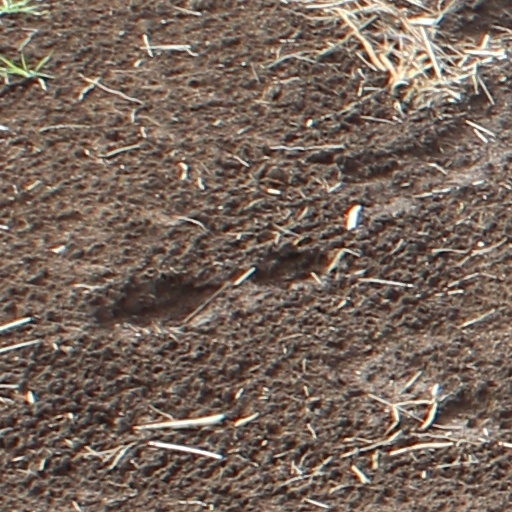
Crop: wheat